Metalloid

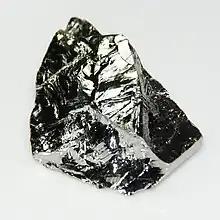
Greyish lustrous block with uneven cleaved surface.

Germanium is a shiny grey-white solid. It has a density of 5.323 g/cm and is hard and brittle. It is mostly unreactive at room temperature but is slowly attacked by hot concentrated sulfuric or nitric acid. Germanium also reacts with molten caustic soda to yield sodium germanate NaGeO and hydrogen gas. It melts at 938 °C. Germanium is a semiconductor with an electrical conductivity of around 2 × 10 S•cm and a band gap of 0.67 eV. Liquid germanium is a metallic conductor, with an electrical conductivity similar to that of liquid mercury.